Spider (locomotive)

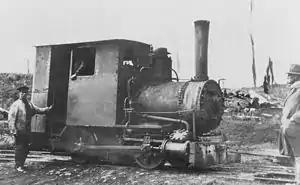
Spider locomotive on the Marrawah Tramway 1917–1923

The locomotive to become known as Spider in its service on the Marrawah Tramway, Tasmania was originally a small Baldwin-built steam tram constructed about 1890 for usage on the 4 ft in gauge in Bendigo street tramway, Victoria, Australia.